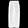
Label: Trouser